Paris Is Burning (film)

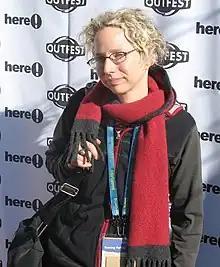
Jennie Livingston, director of "Paris Is Burning"

Writing for "Z Magazine", feminist writer bell hooks criticized the film for depicting the ritual of the balls as a spectacle to "pleasure" white spectators. Other authors such as Judith Butler and Phillip Harper have focused on the drag queens' desire to perform and present "realness". Realness can be described as the ability to appropriate an authentic gender expression. When performing under certain categories at the ball, such as school girl or executive, the queens are rewarded for appearing as close to the "real thing" as possible. A main goal amongst the contestants is to perform conventional gender roles while at the same time trying to challenge them.